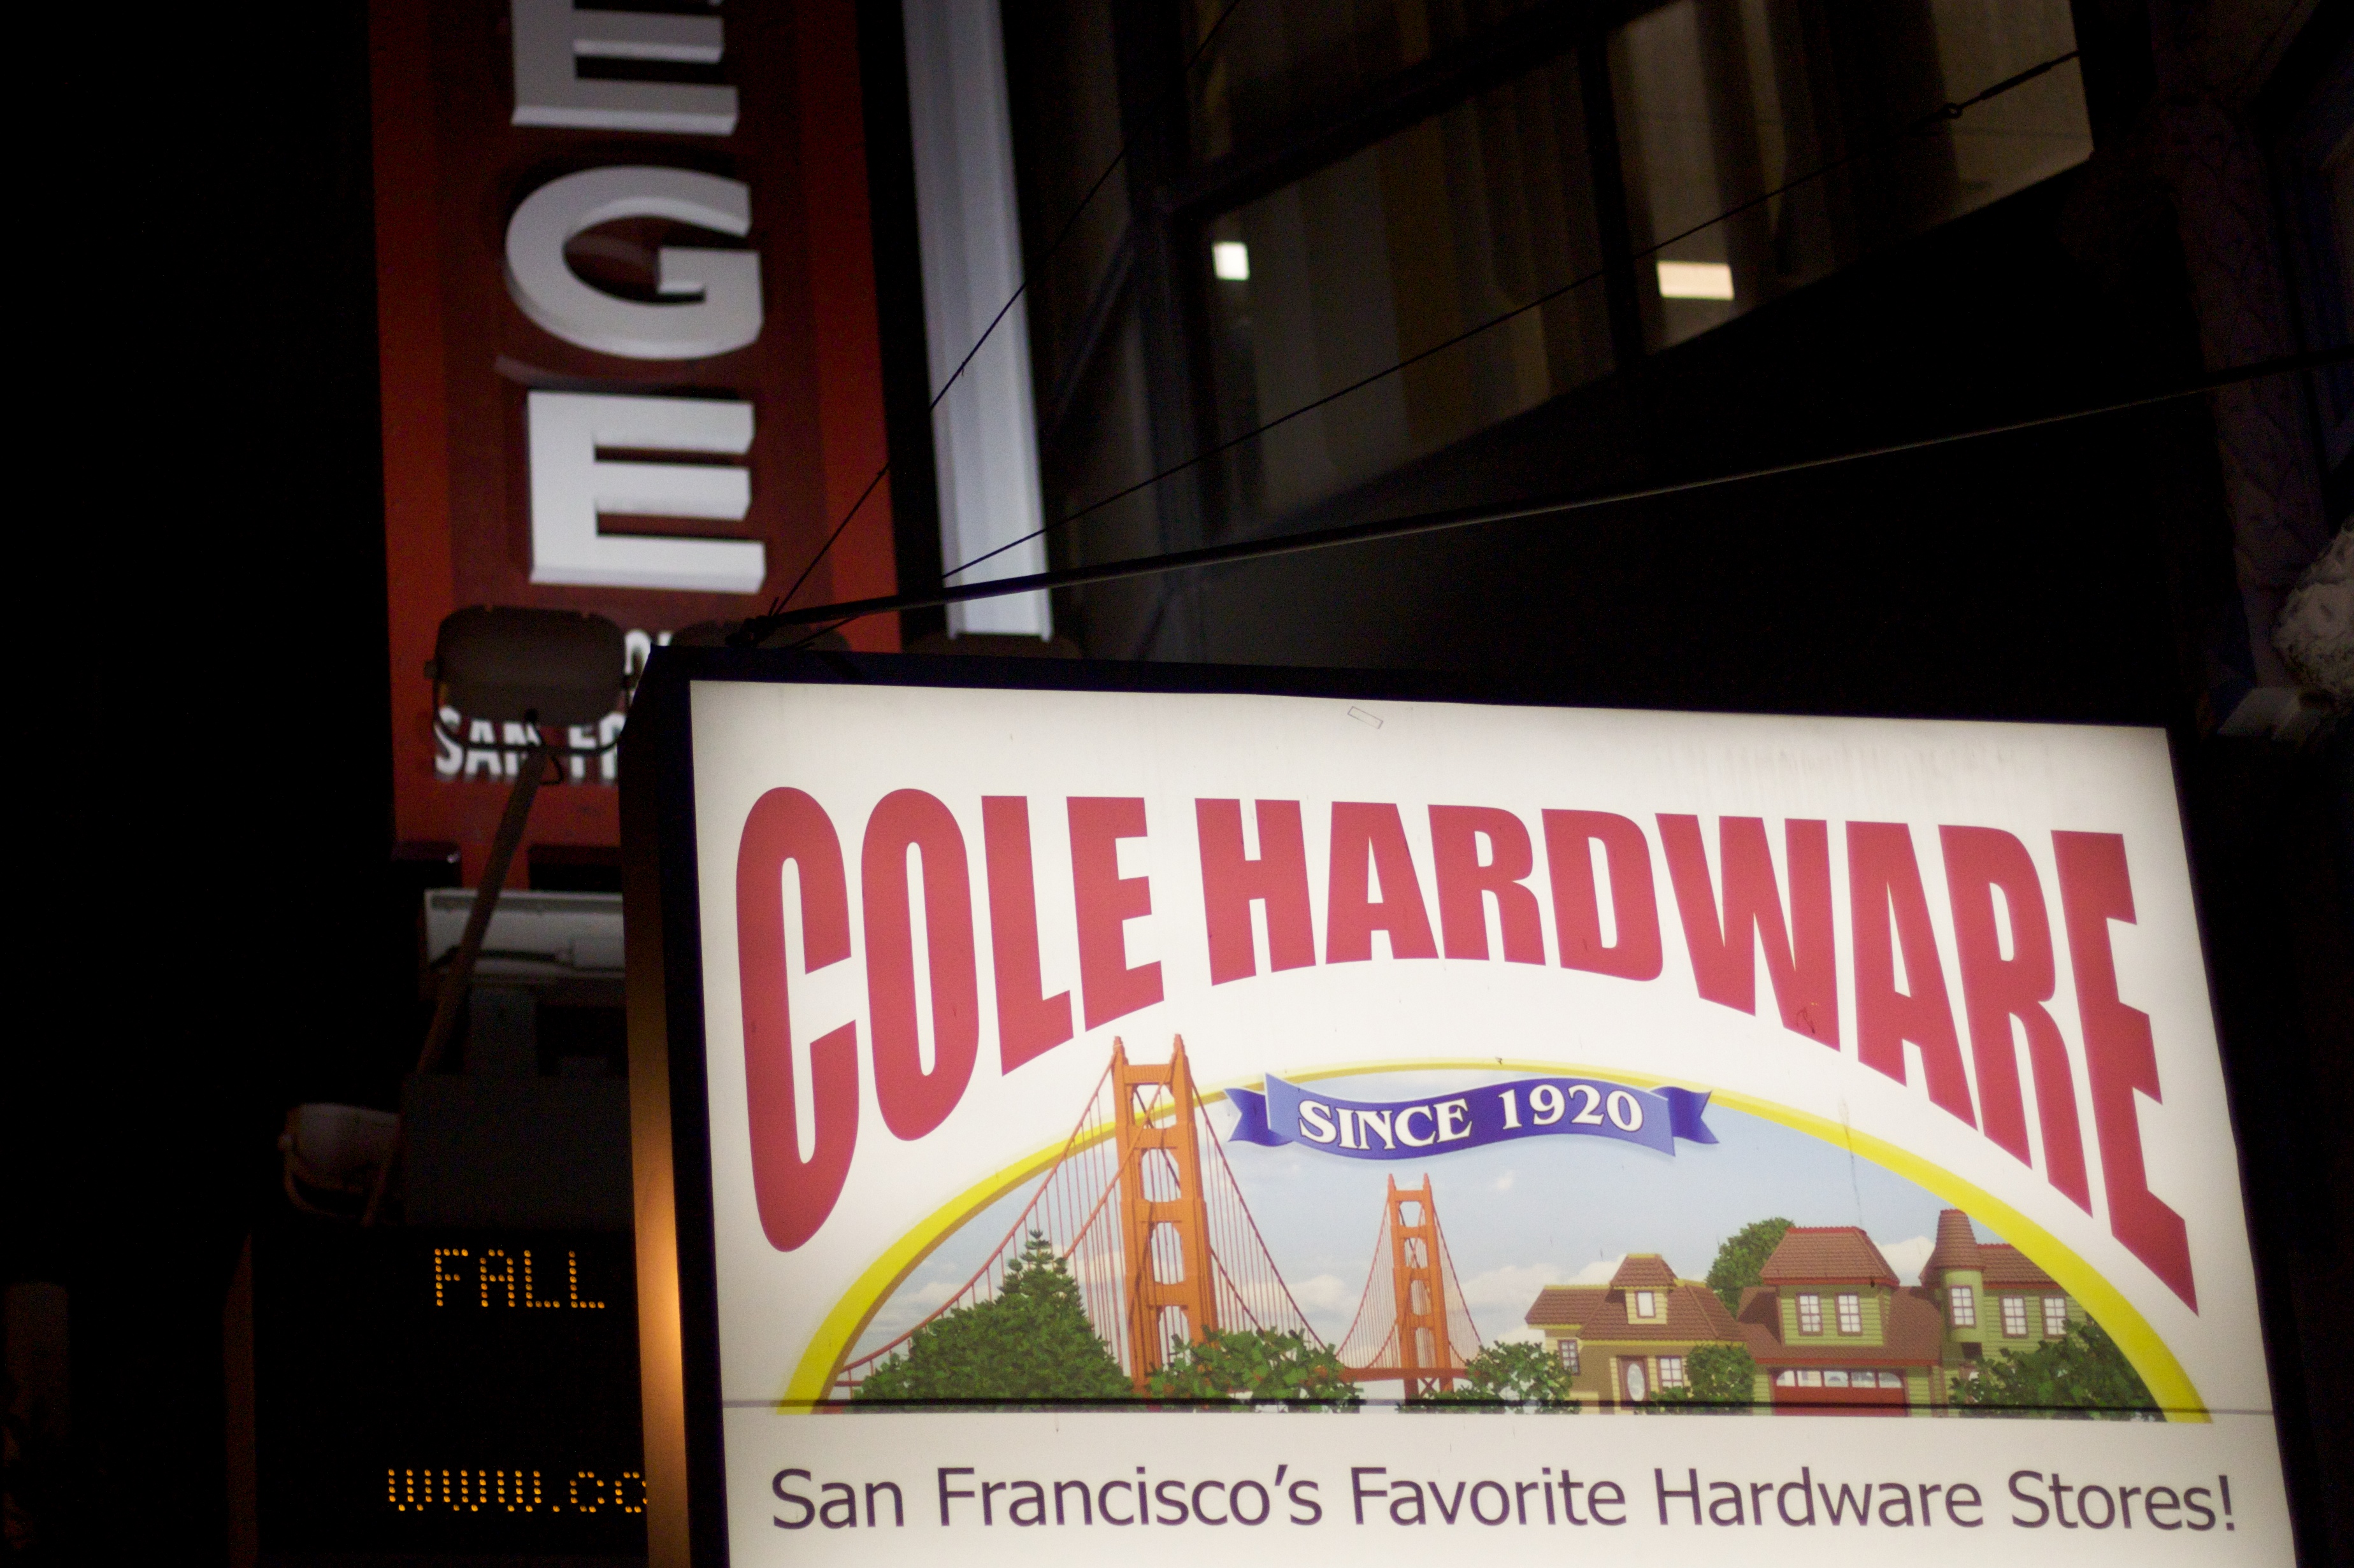
advertising, banner, brand, sanfrancisco, sense